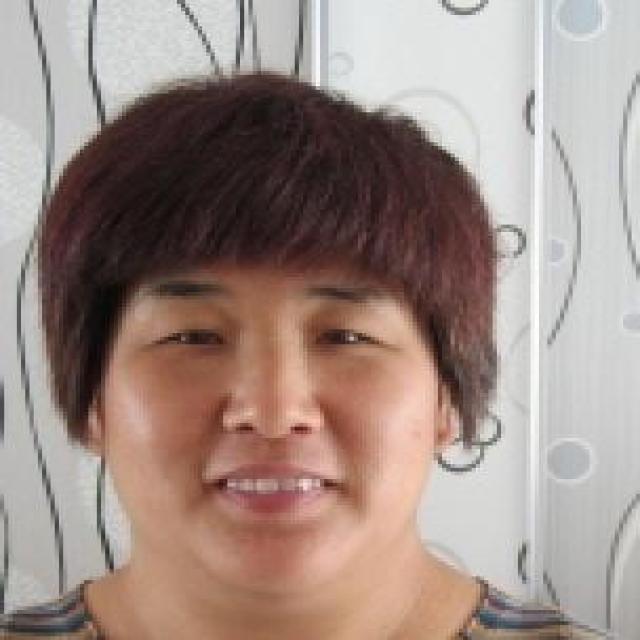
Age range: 21-44